Seth's Dominion

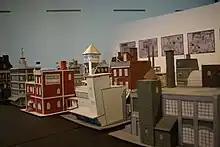
Seth's model city "Dominion" on display in Charlottetown.

The film's title is a reference both to the film subject's inner world as well as a model city named Dominion that Seth has been building for the last 10 years.